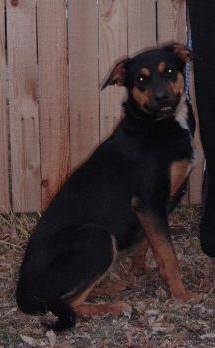
Label: dog